Steven Van Zandt

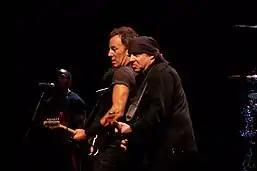
Van Zandt and Bruce Springsteen during the Working on a Dream Tour in Valladolid, Spain, in August 2009

Van Zandt grew up in the Jersey Shore music scene, and was an early friend of Bruce Springsteen, before the formation of the E Street Band. The two first met when Springsteen was at the Hullabaloo club in Middletown, New Jersey, and heard Van Zandt performing "Happy Together" with the Shadows. They performed together in bands such as Steel Mill and the Bruce Springsteen Band.